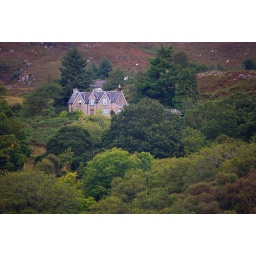
Our accommodation snuggled in trees on the hill